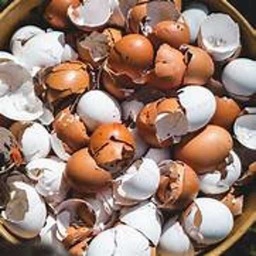
Label: eggshells